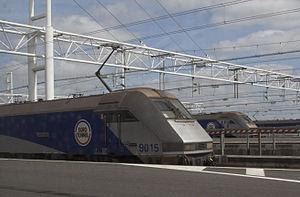
Les Class 9000 sont une série de locomotives électriques de construction Britannique conçues spécialement pour tracter les navettes d'Eurotunnel sous la Manche.
Eurotunnel Le Shuttle est un service de ferroutage exploité par la société privée Eurotunnel, dans le tunnel sous la Manche. Ce service, qui fonctionne entre les terminaux de Calais / Coquelles et Folkestone, comprend deux types de navettes :